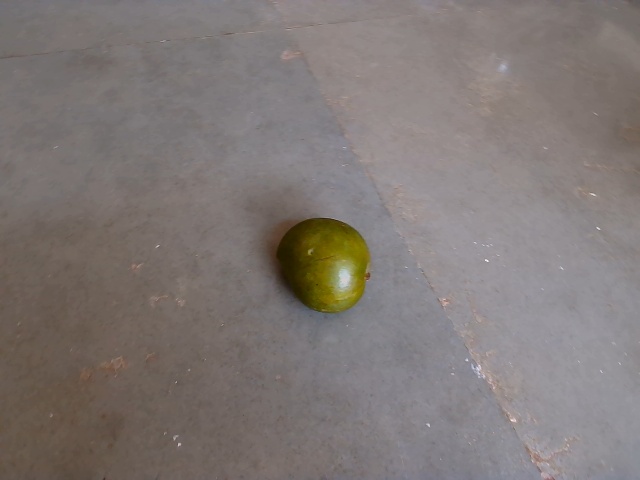
Label: Raw_Mango